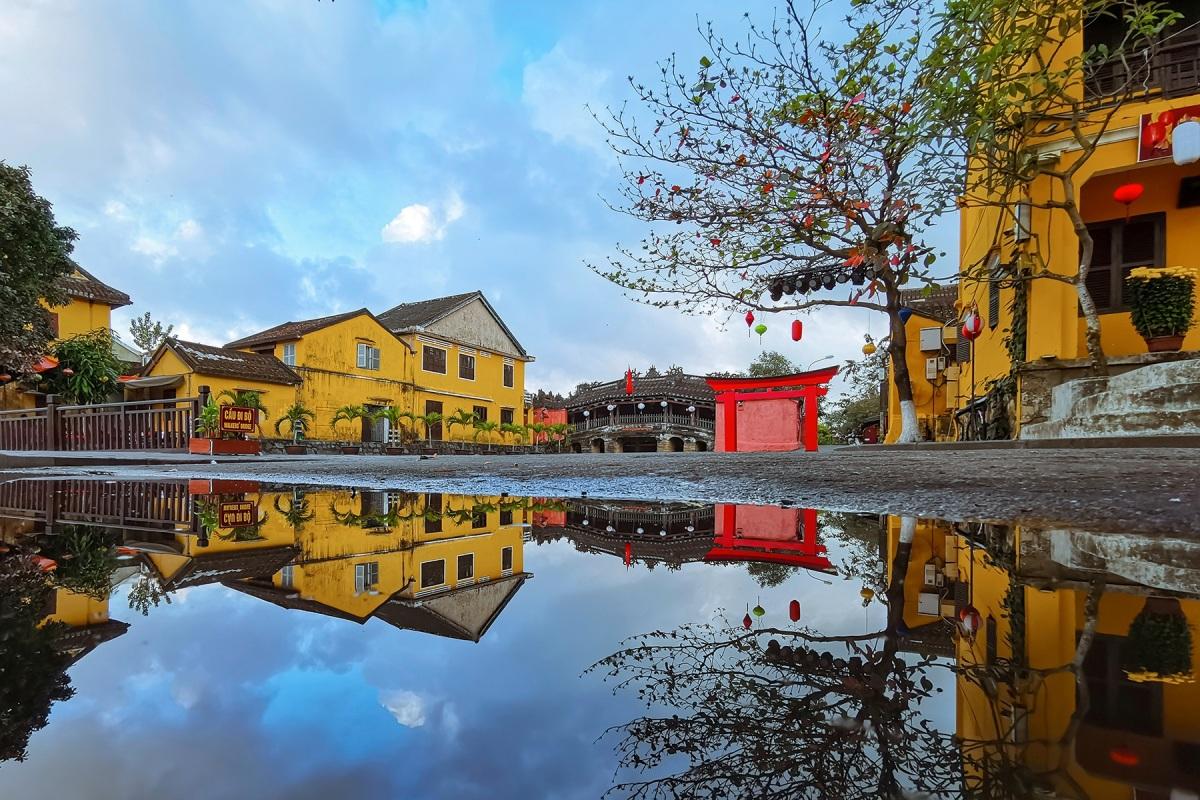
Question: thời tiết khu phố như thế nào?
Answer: trời vừa mưa